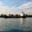
Label: ship